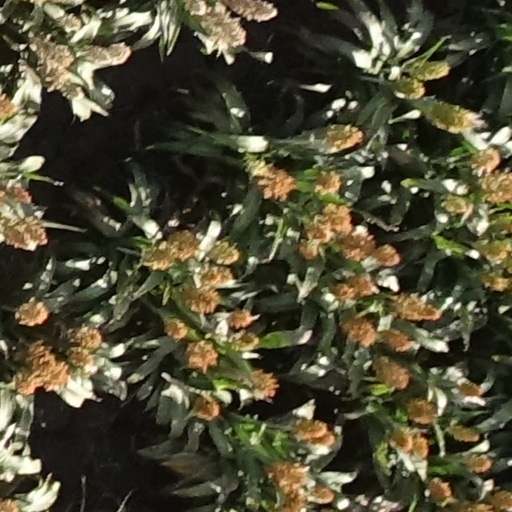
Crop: sorghum